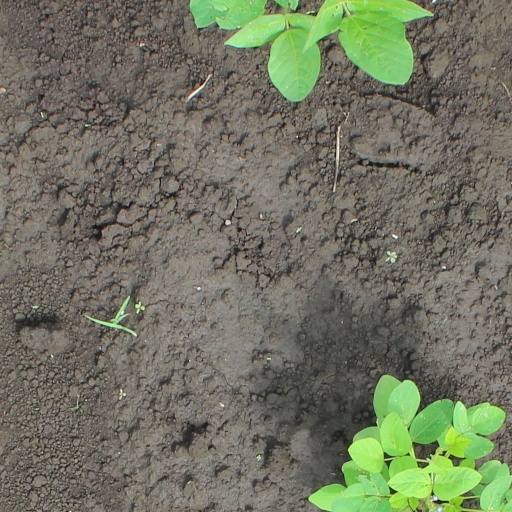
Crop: soybean